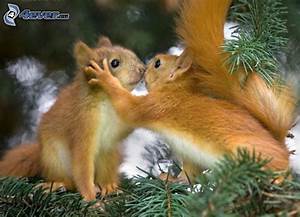
Label: squirrel